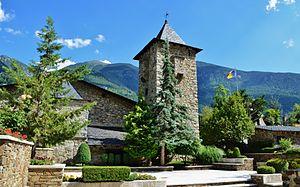
L'Andorre, en forme longue la principauté d'Andorre, est un État d'Europe du Sud et, selon certaines définitions, de l'Ouest. Bordée par l'Espagne et la France, et située dans le massif des Pyrénées, elle est principalement constituée de montagnes élevées. Il s'agit d'un des plus petits États souverains d'Europe, avec une superficie de 468 km² et une population estimée à 77 000 habitants en 2019. Établie à 1 023 mètres au-dessus du niveau de la mer, Andorre-la-Vieille, sa capitale, est la plus haute d'Europe. La langue officielle est le catalan, la monnaie officielle est l'euro. La devise de l'Andorre est « Virtus Unita Fortior », et son drapeau est constitué de trois bandes verticales bleue, jaune et rouge, la bande jaune étant plaquée de l'écusson andorran. L'hymne national est El Gran Carlemany.